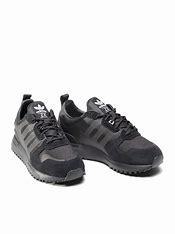
Brand: Adidas
Model: ZX 700 HD